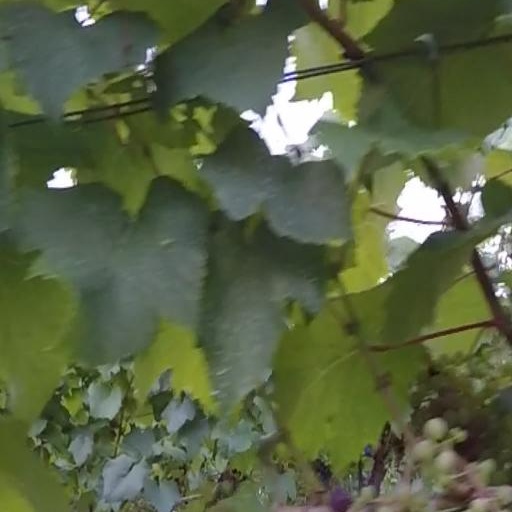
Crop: grape